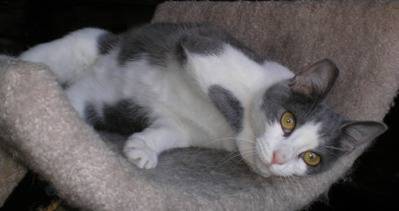
Label: cat